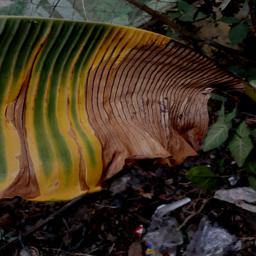
Label: POTASSIUM DEFICIENCY